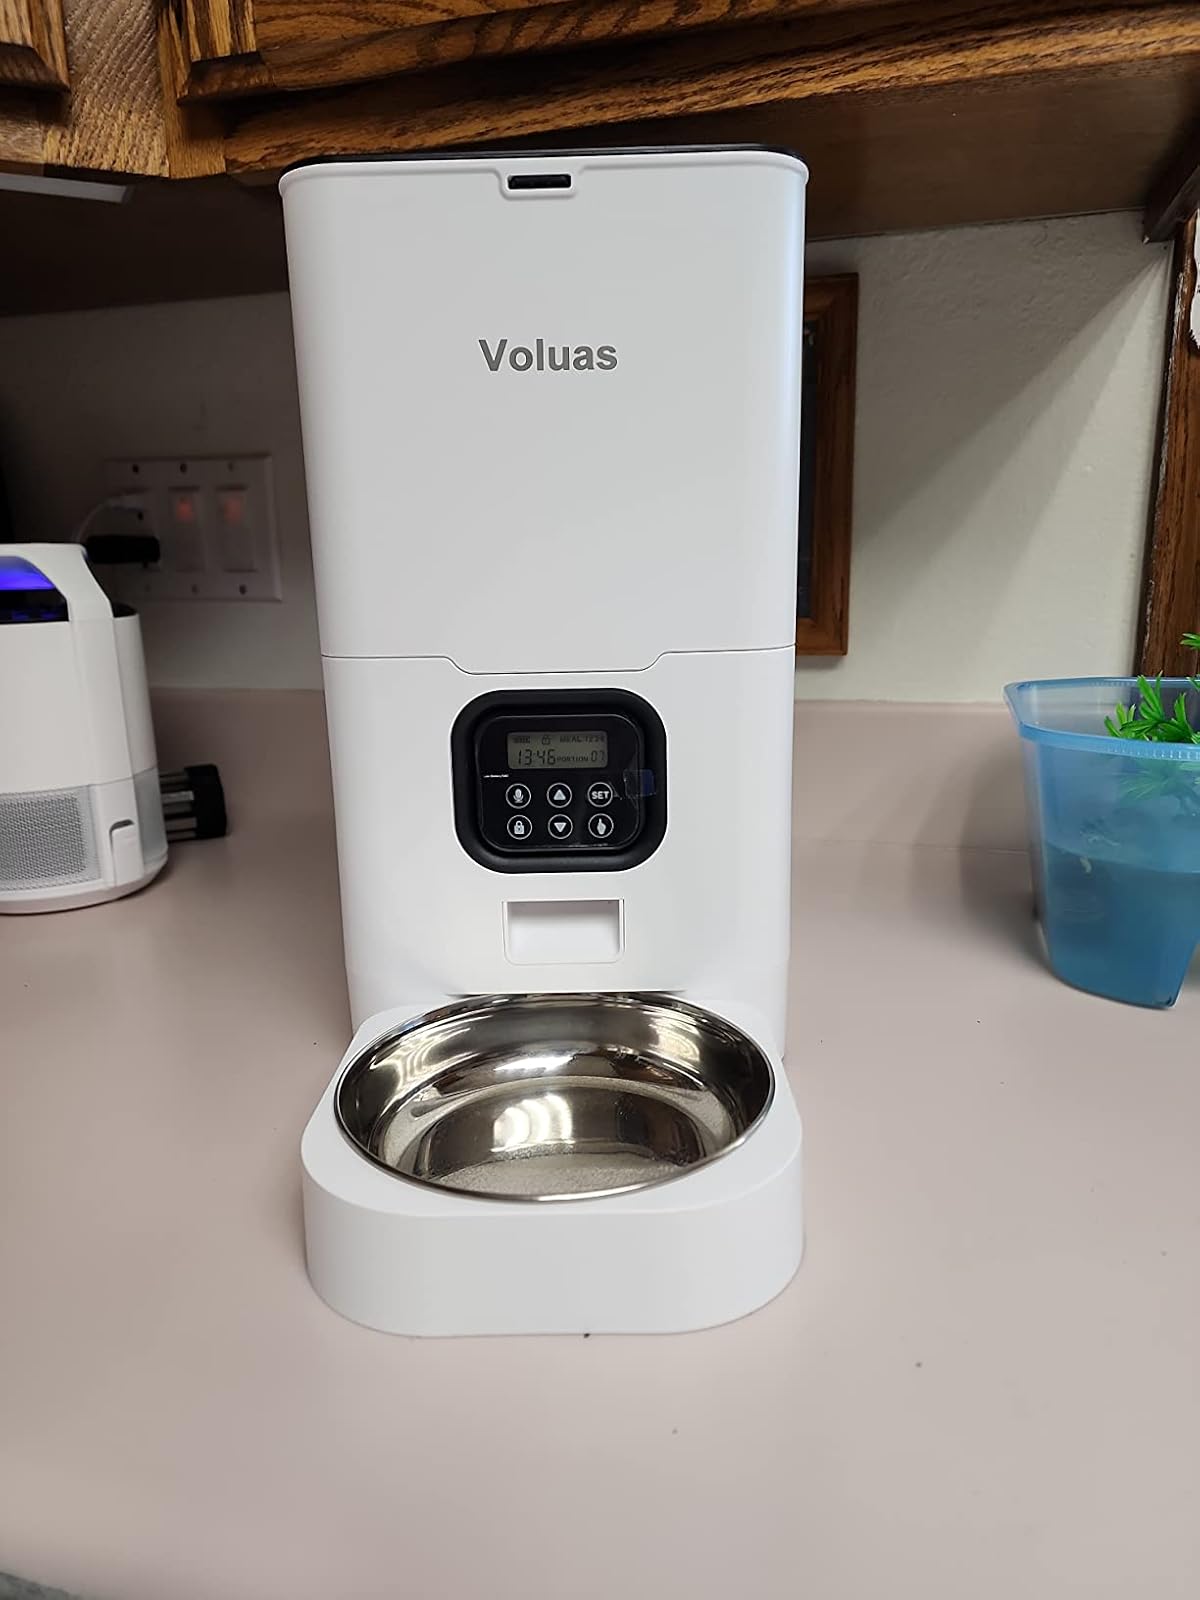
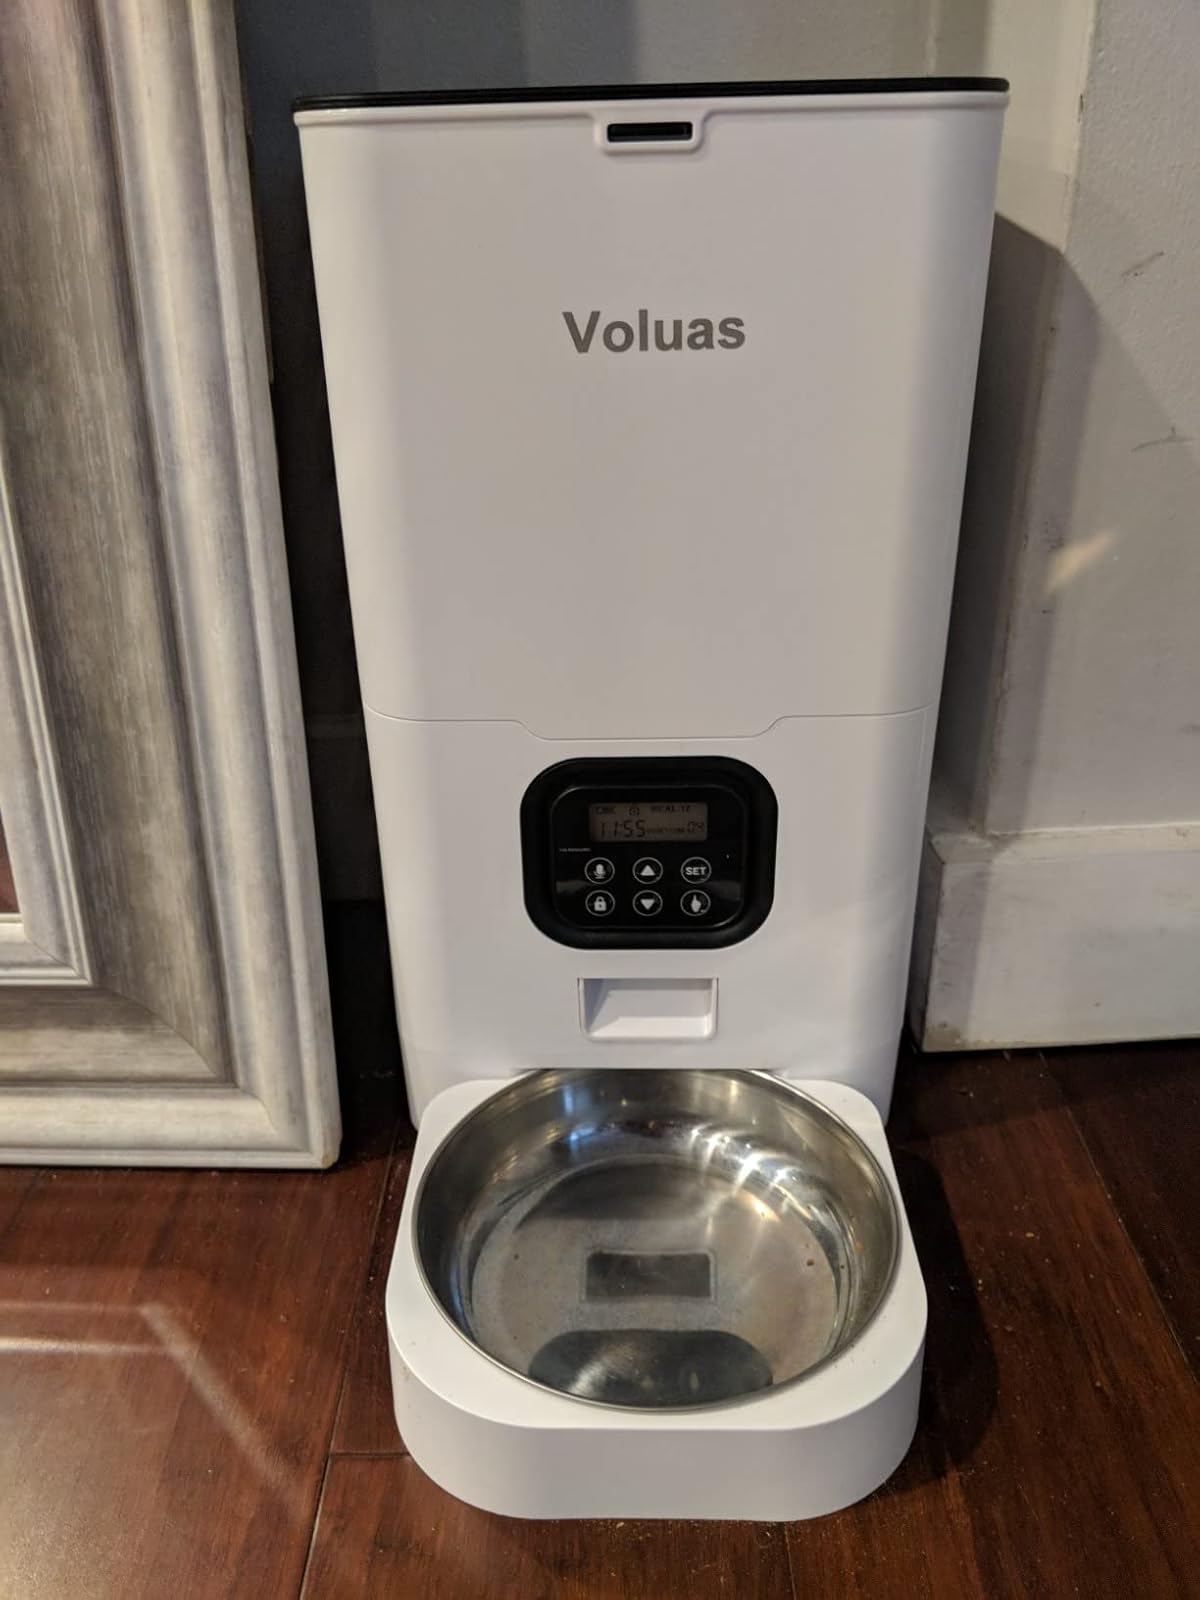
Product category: items_feeder
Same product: yes